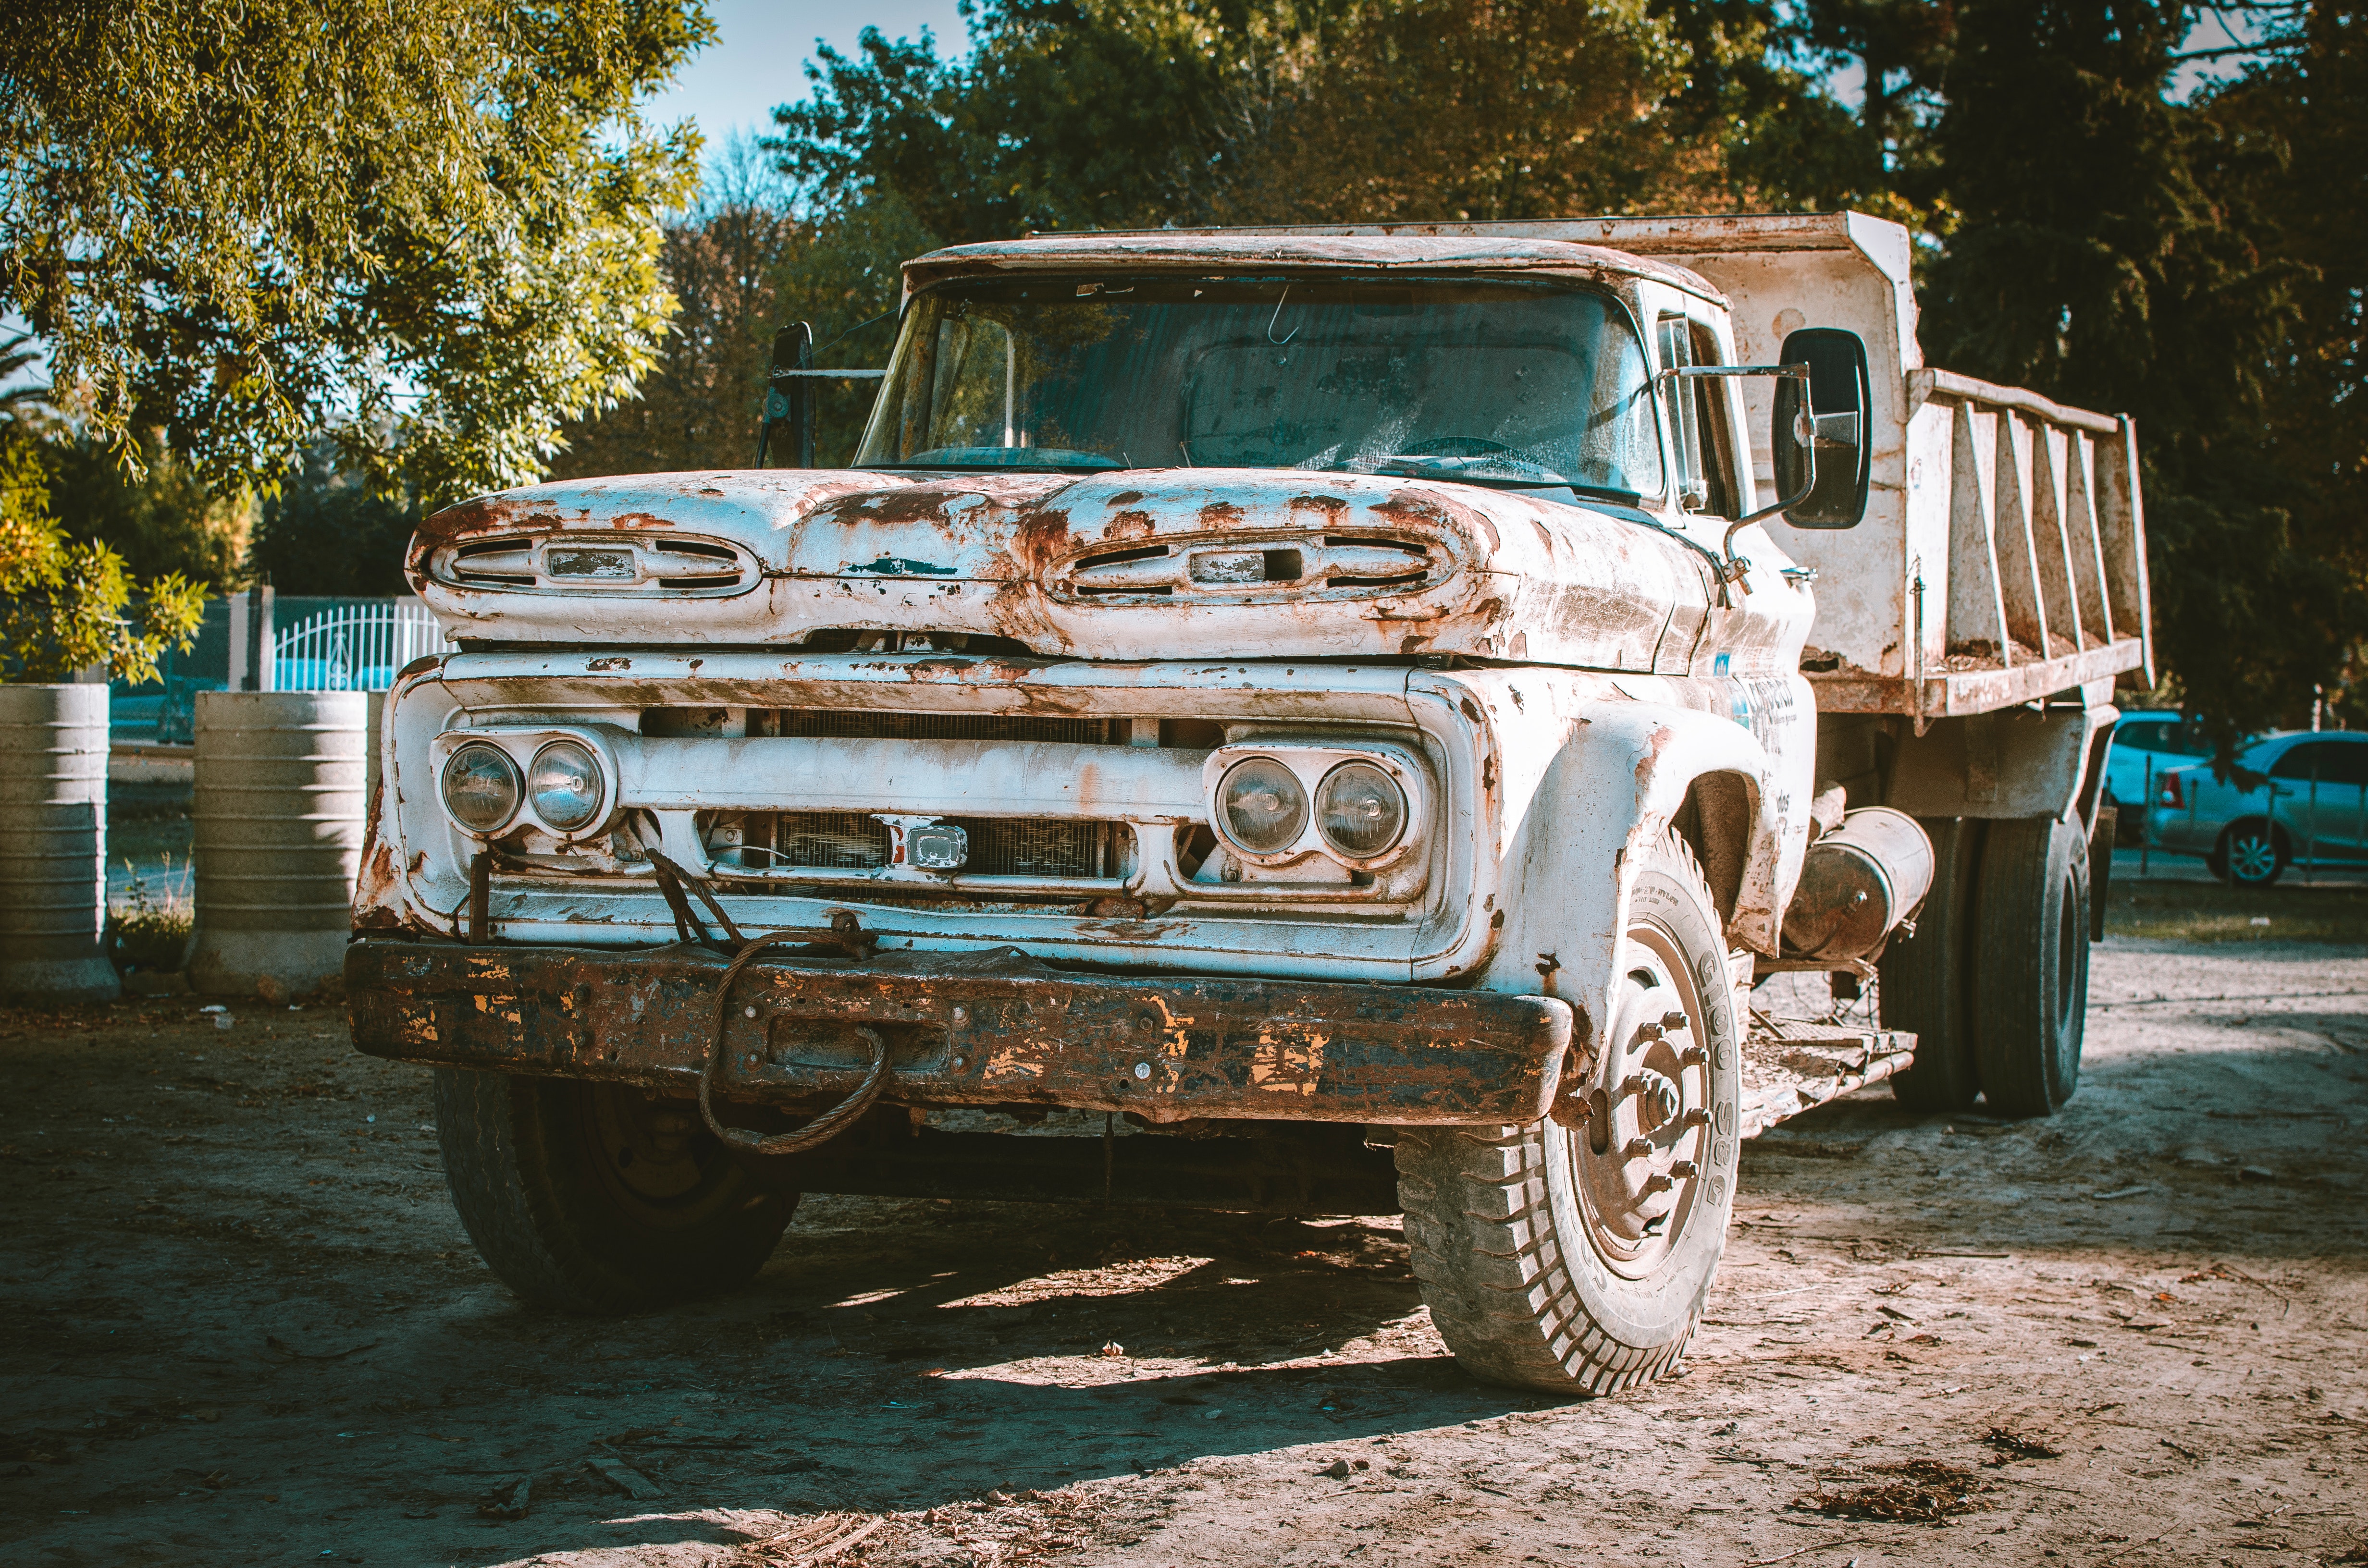
land vehicle, motor vehicle, vehicle, transport, truck, car, rust, mode of transport, commercial vehicle, tire, automotive tire, tree, automotive design, automotive wheel system, bumper, wheel, auto part, pickup truck